Brooke Bundy

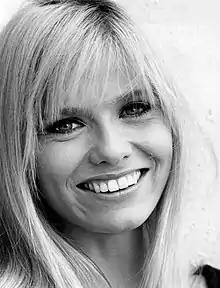
Bundy in 1967

As a teenager, Bundy was a model in New York before she went to Hollywood on vacation and remained there to become an actress. While in New York, she attended the Professional Children's School.